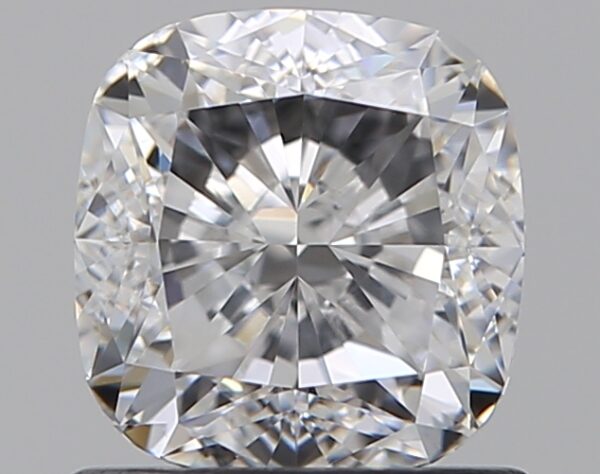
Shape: cushion
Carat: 1.2
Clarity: VS1
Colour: E
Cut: VG
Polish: EX
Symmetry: VG
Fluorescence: N
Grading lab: GIA
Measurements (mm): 5.86 x 5.6 x 4.02